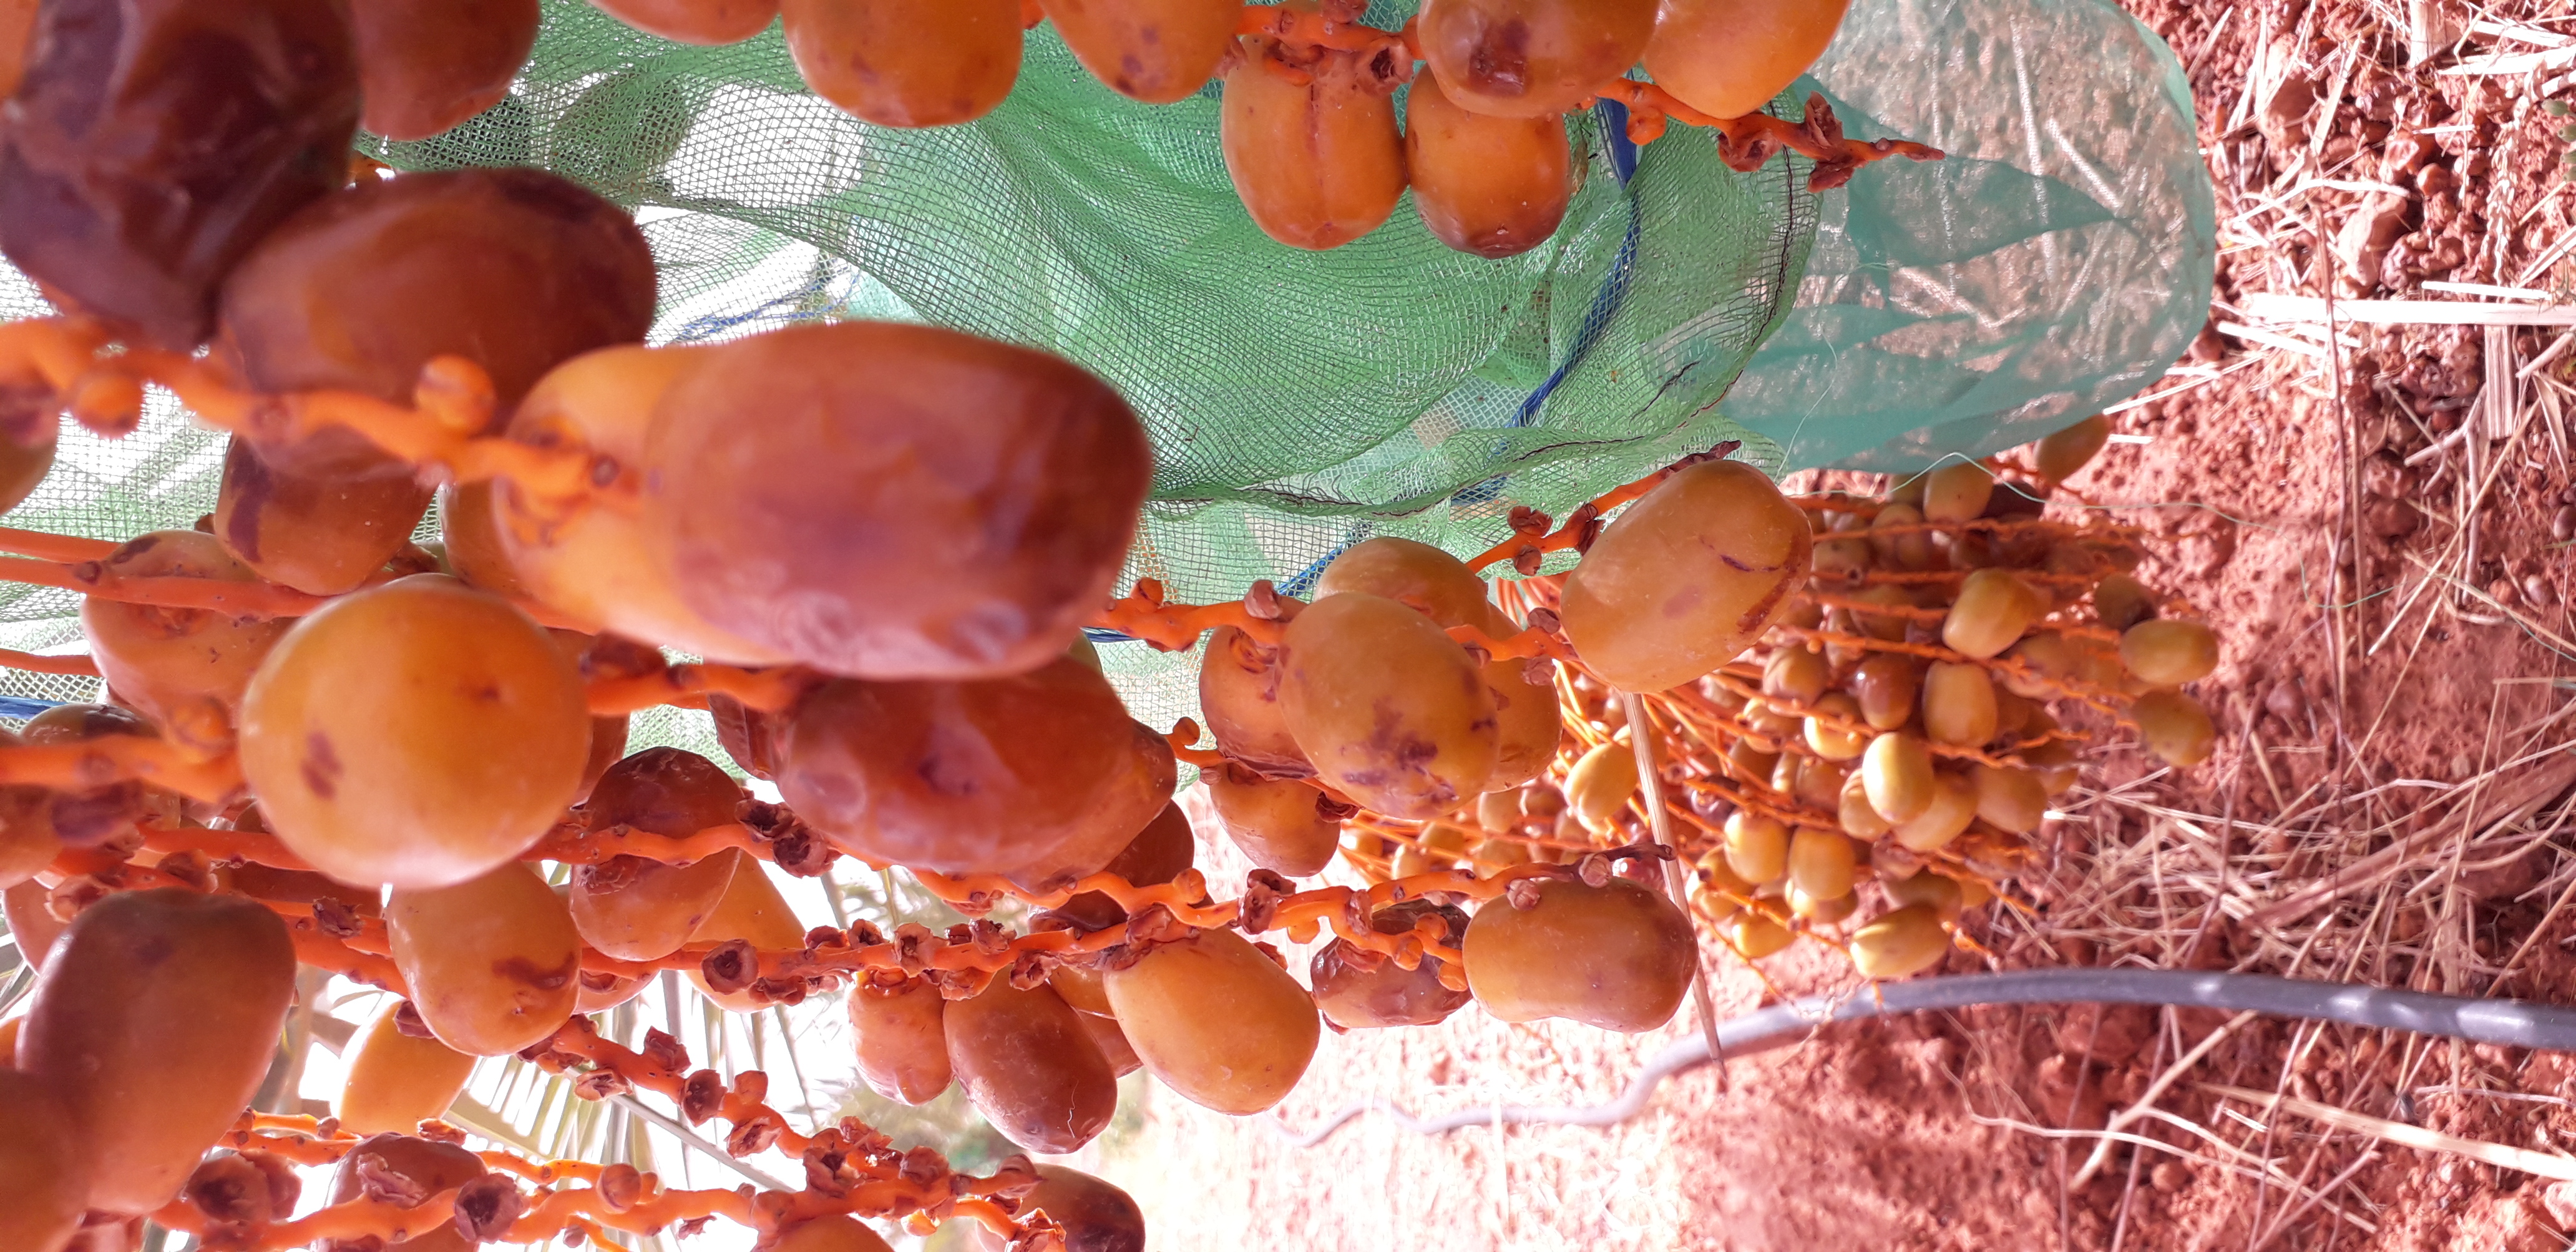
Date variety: Boufagous